Should Men Walk Home?

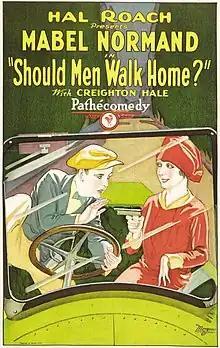
Film poster

Should Men Walk Home? is a 1927 American short silent comedy film directed by Leo McCarey, starring Mabel Normand and featuring Creighton Hale, Eugene Pallette, and Oliver Hardy.